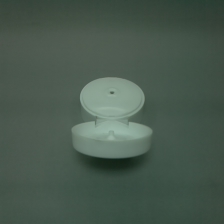
Color: white/transparent
Cap type: flip-top cap